Andrés Avelino de Silva y Fernández de Córdoba, 13th Duke of Aliaga

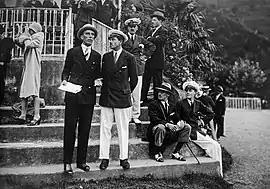
Standing in the foreground, the 16th Duke of Lécera in white trousers. Sitting, the 8th Count of Yebes and the Prince of Asturias respectively, San Sebastián, 1927

Through his eldest son, he was the grandfather of Alfonso de Silva y Fernández de Córdoba, 16th Duke of Híjar, 14th Duke of Aliaga (who married María del Rosario Gurtubay y González de Castejón in 1899), Don Andres Avelino de Silva y Fernández de Córdoba (who died unmarried in 1918), and María Araceli Silva Fernández de Córdoba, 11th Duchess of Almazán (wife of Alfonso Mariátegui Pérez De Barradas, 11th Marquess of Cortes de Graena).